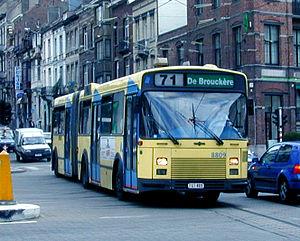
Le réseau de bus de Bruxelles est exploité par la STIB et dessert l’ensemble de la Région de Bruxelles-Capitale avec quelques lignes se prolongeant en Flandre.
Van Hool est une société familiale belge qui fabrique des autobus, autocars ainsi que des remorques, châssis et conteneurs-citernes. La société est le principal fournisseur pour les transports en communs belges, comme la STIB, par exemple. Elle est située à Lierre, en province d'Anvers.